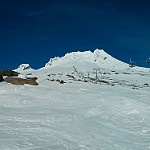
Label: glacier